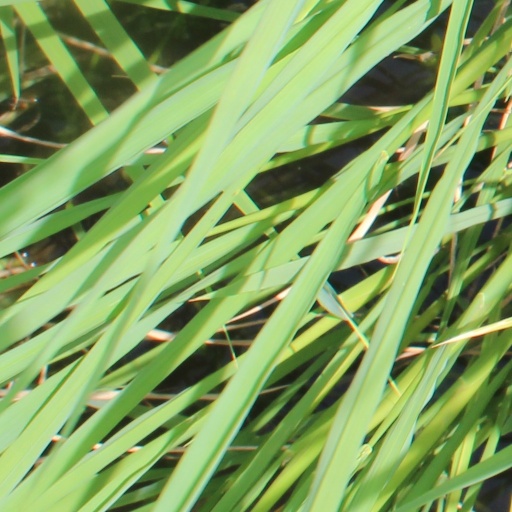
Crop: rice